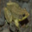
Label: frog